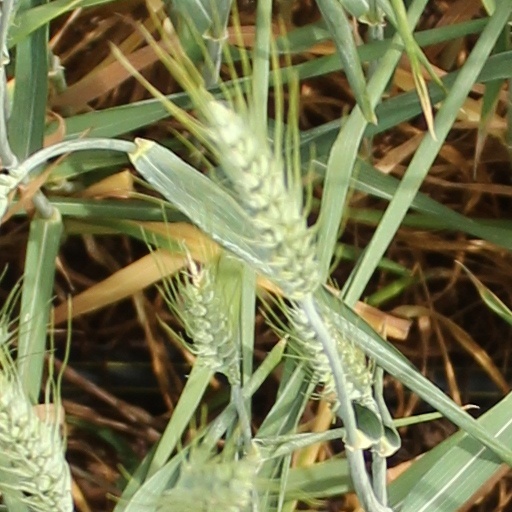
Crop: wheat